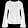
Label: Shirt